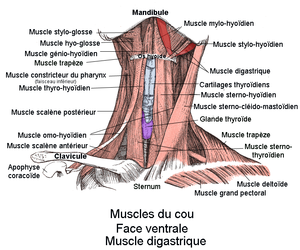
Le muscle digastrique est un muscle pair de la partie supérieure du cou, sous la mandibule.